Amín Abel metro station

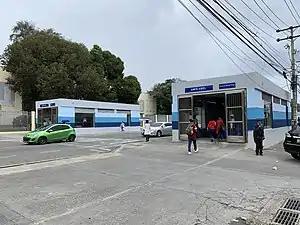

Amín Abel is a Santo Domingo Metro station on Line 1. It was open on 22 January 2009 as part of the inaugural section of Line 1 between Mamá Tingó and Centro de los Héroes. The station is between Joaquín Balaguer and Francisco Alberto Caamaño.